Quartz reef mining

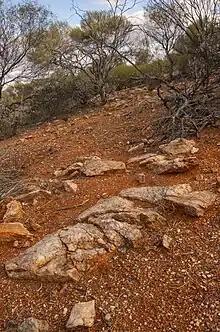
Quartz reef breaking the surface at Paynes Find, Western Australia

Quartz reef mining is a type of gold mining in "reefs" (veins) of quartz.